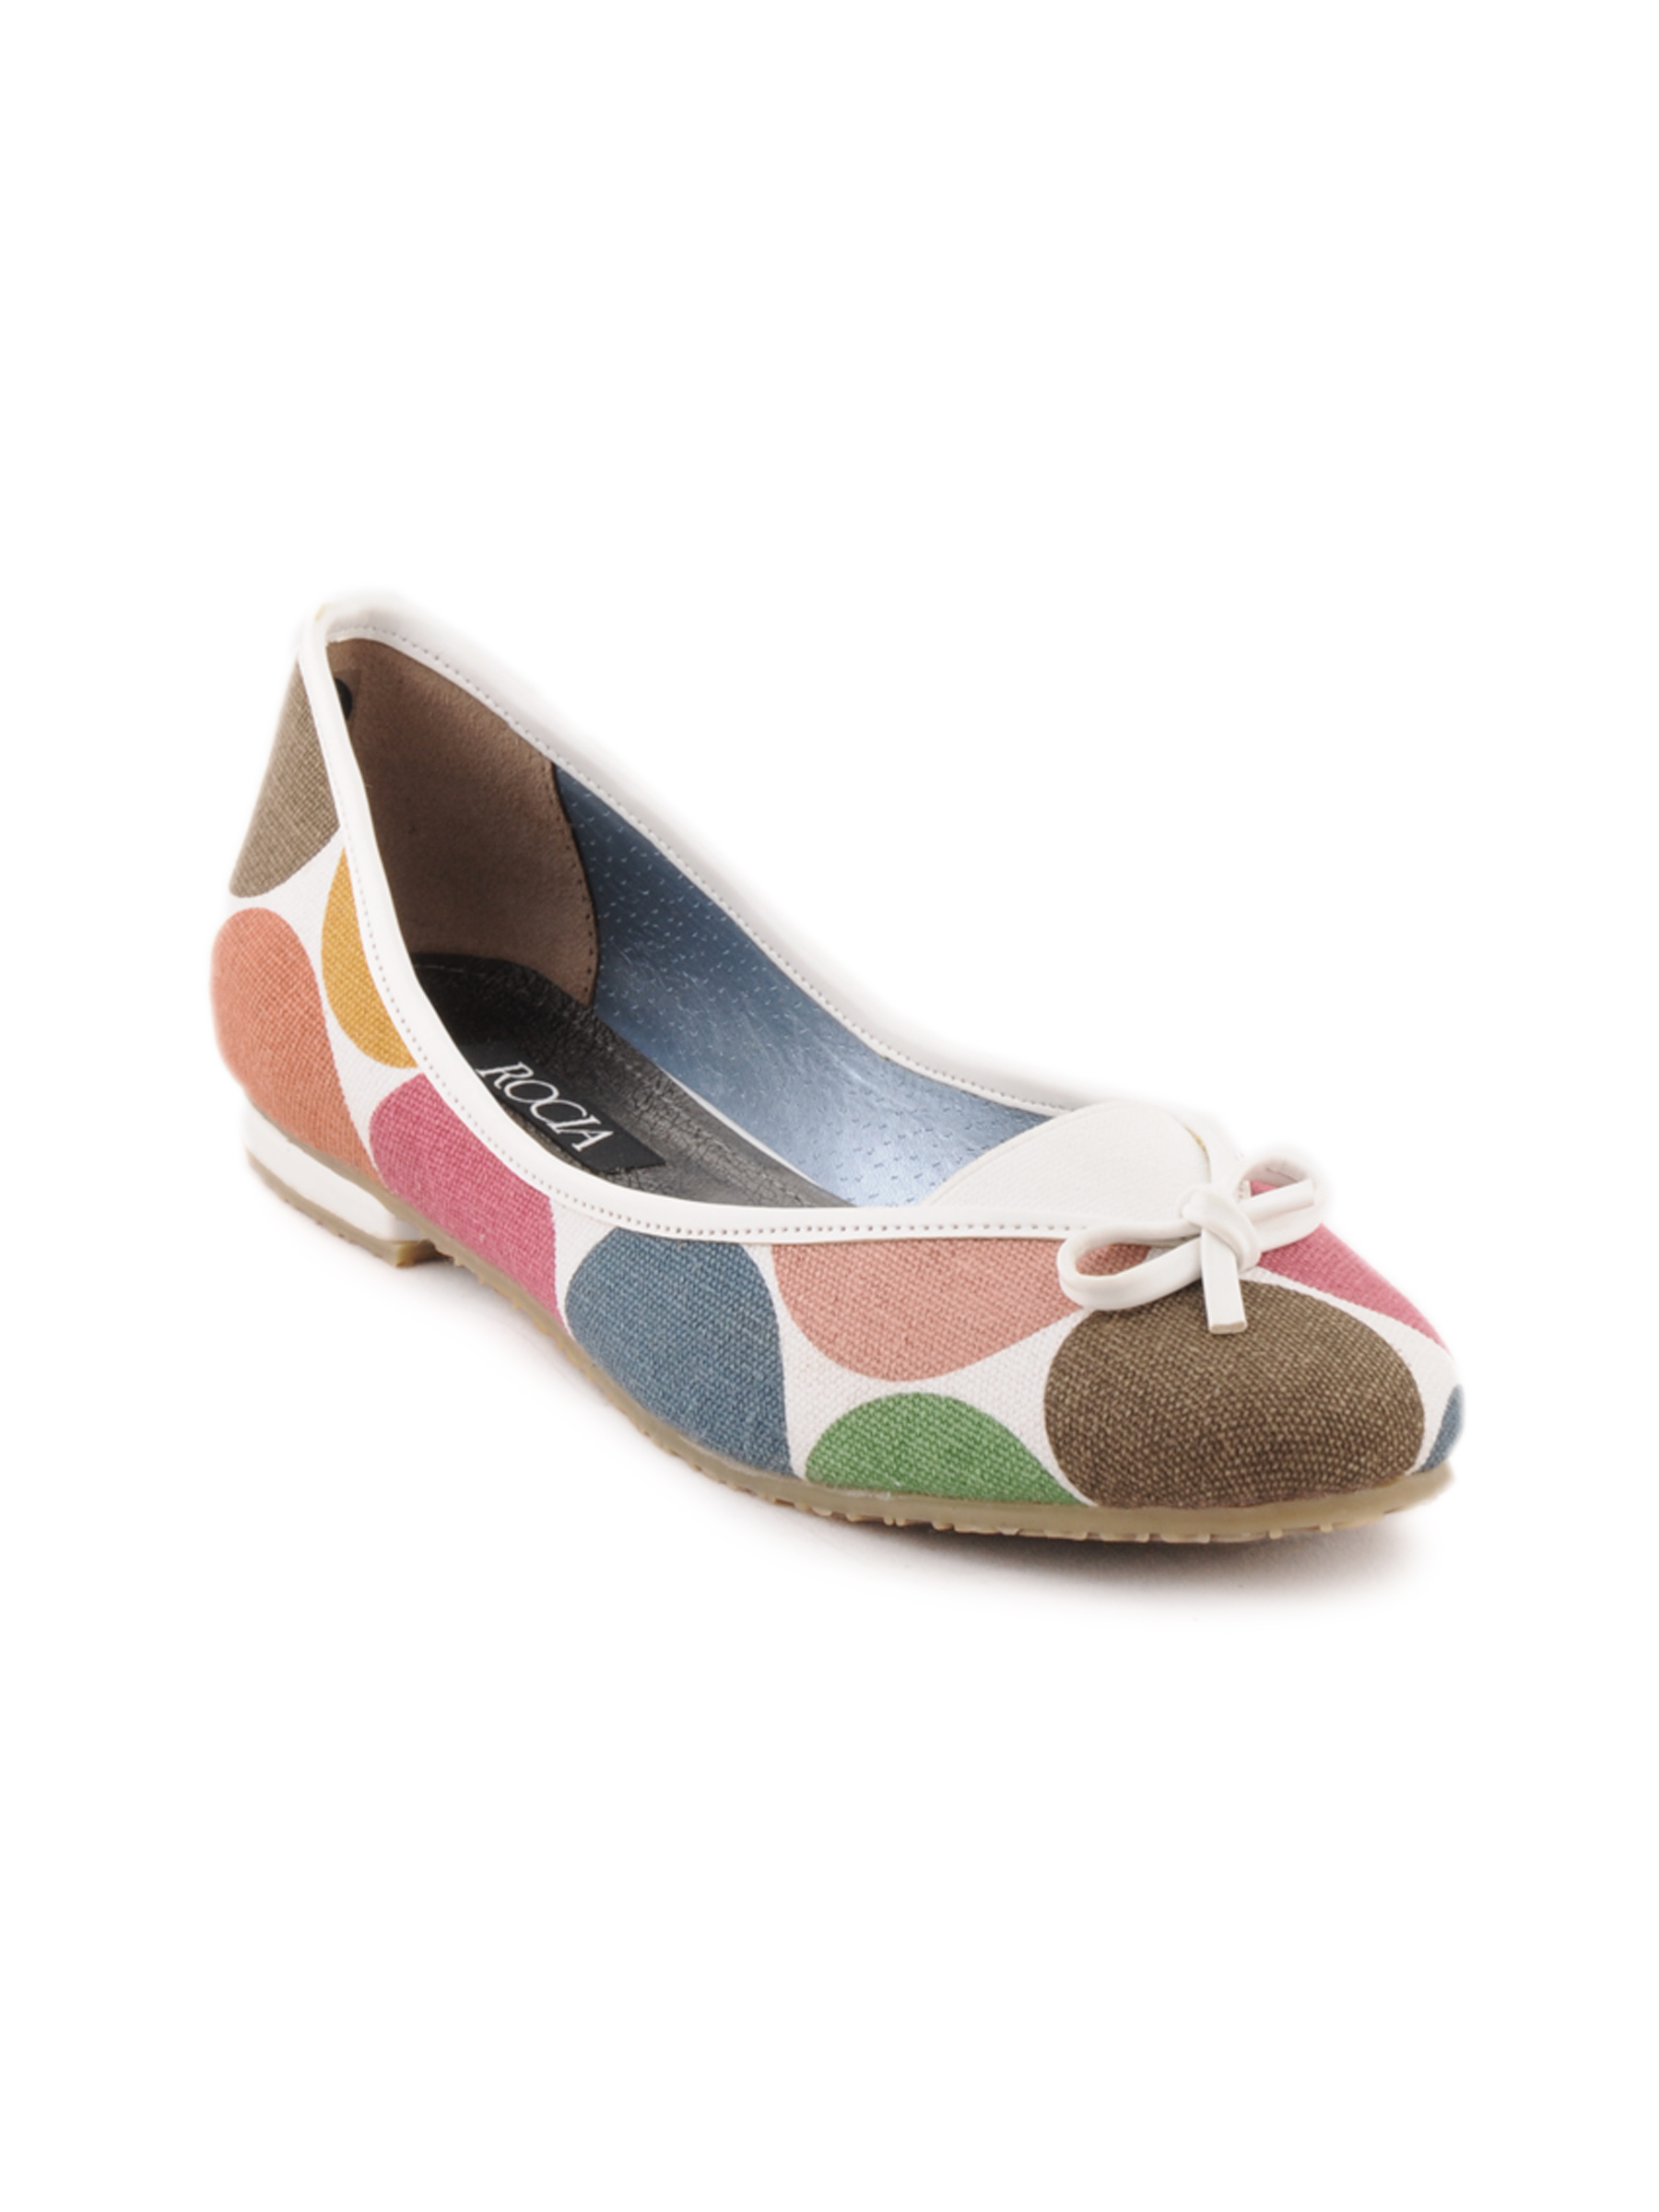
Rocia Women Rocia White  Sandal White Shoes
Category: Footwear / Shoes / Casual Shoes
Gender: Women
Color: White
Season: Winter 2012
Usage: Casual